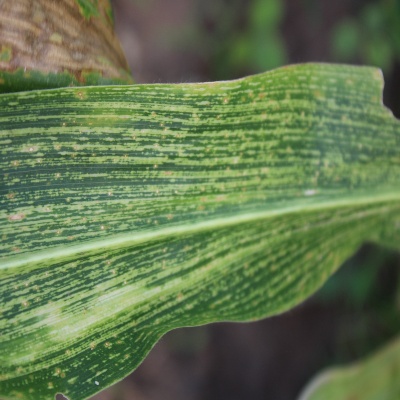
Label: Corn_(Maize)___Maize_Streak_Virus